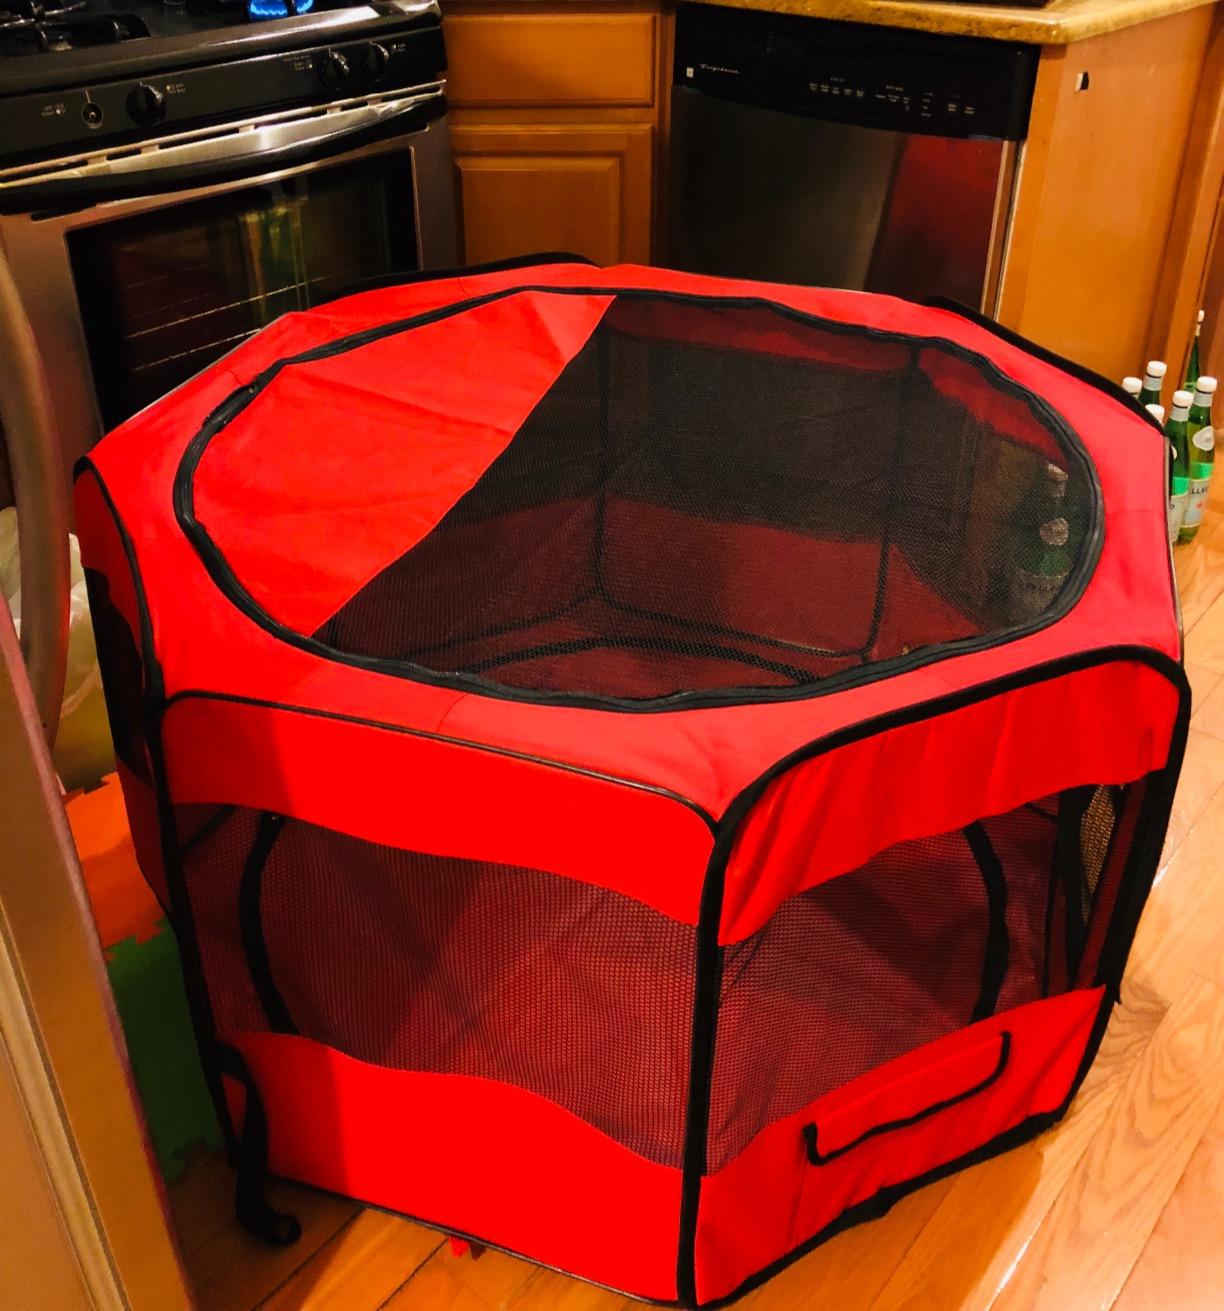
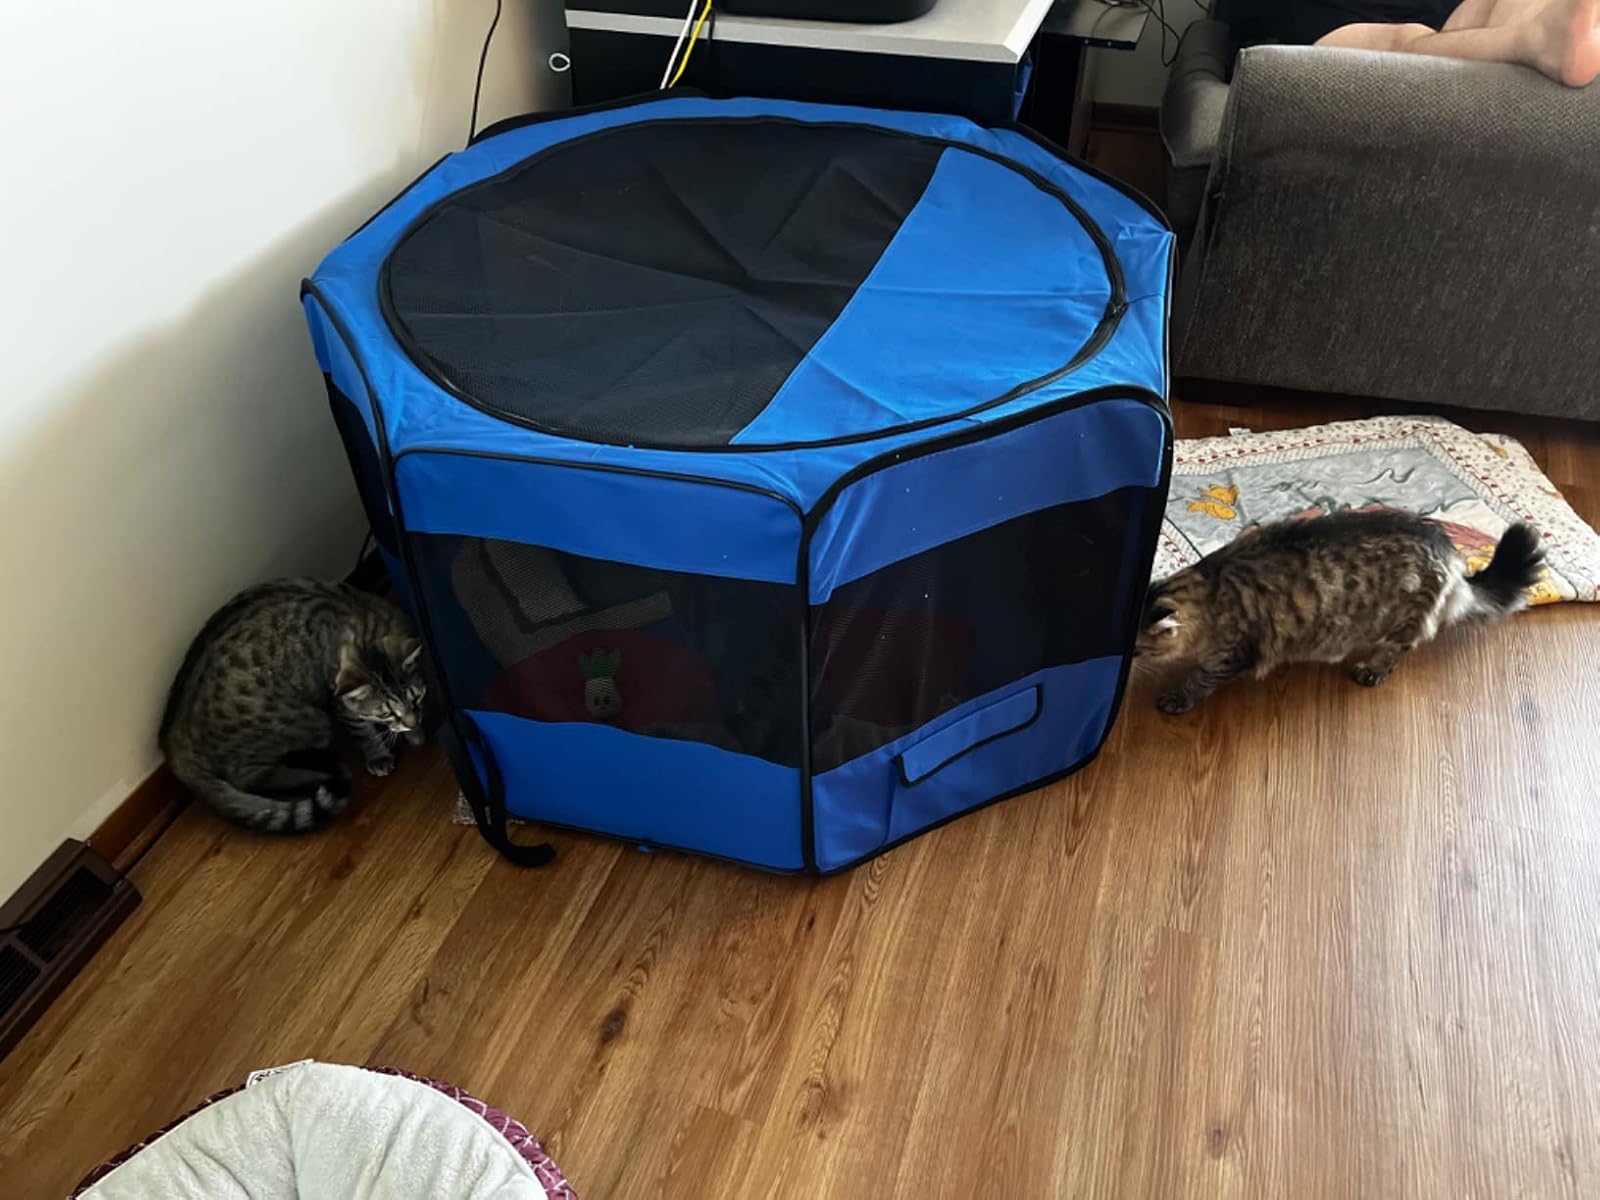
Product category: items_kennel
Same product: no